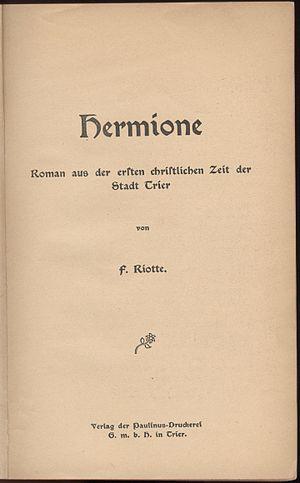
Anna Franziska Riotte, née le 18 mai 1845 à Grünstadt et morte le 24 avril 1922 à Trèves-Ehrang, est une peintre allemande et une écrivaine.